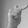
ASL letter: T